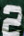
Number: 2